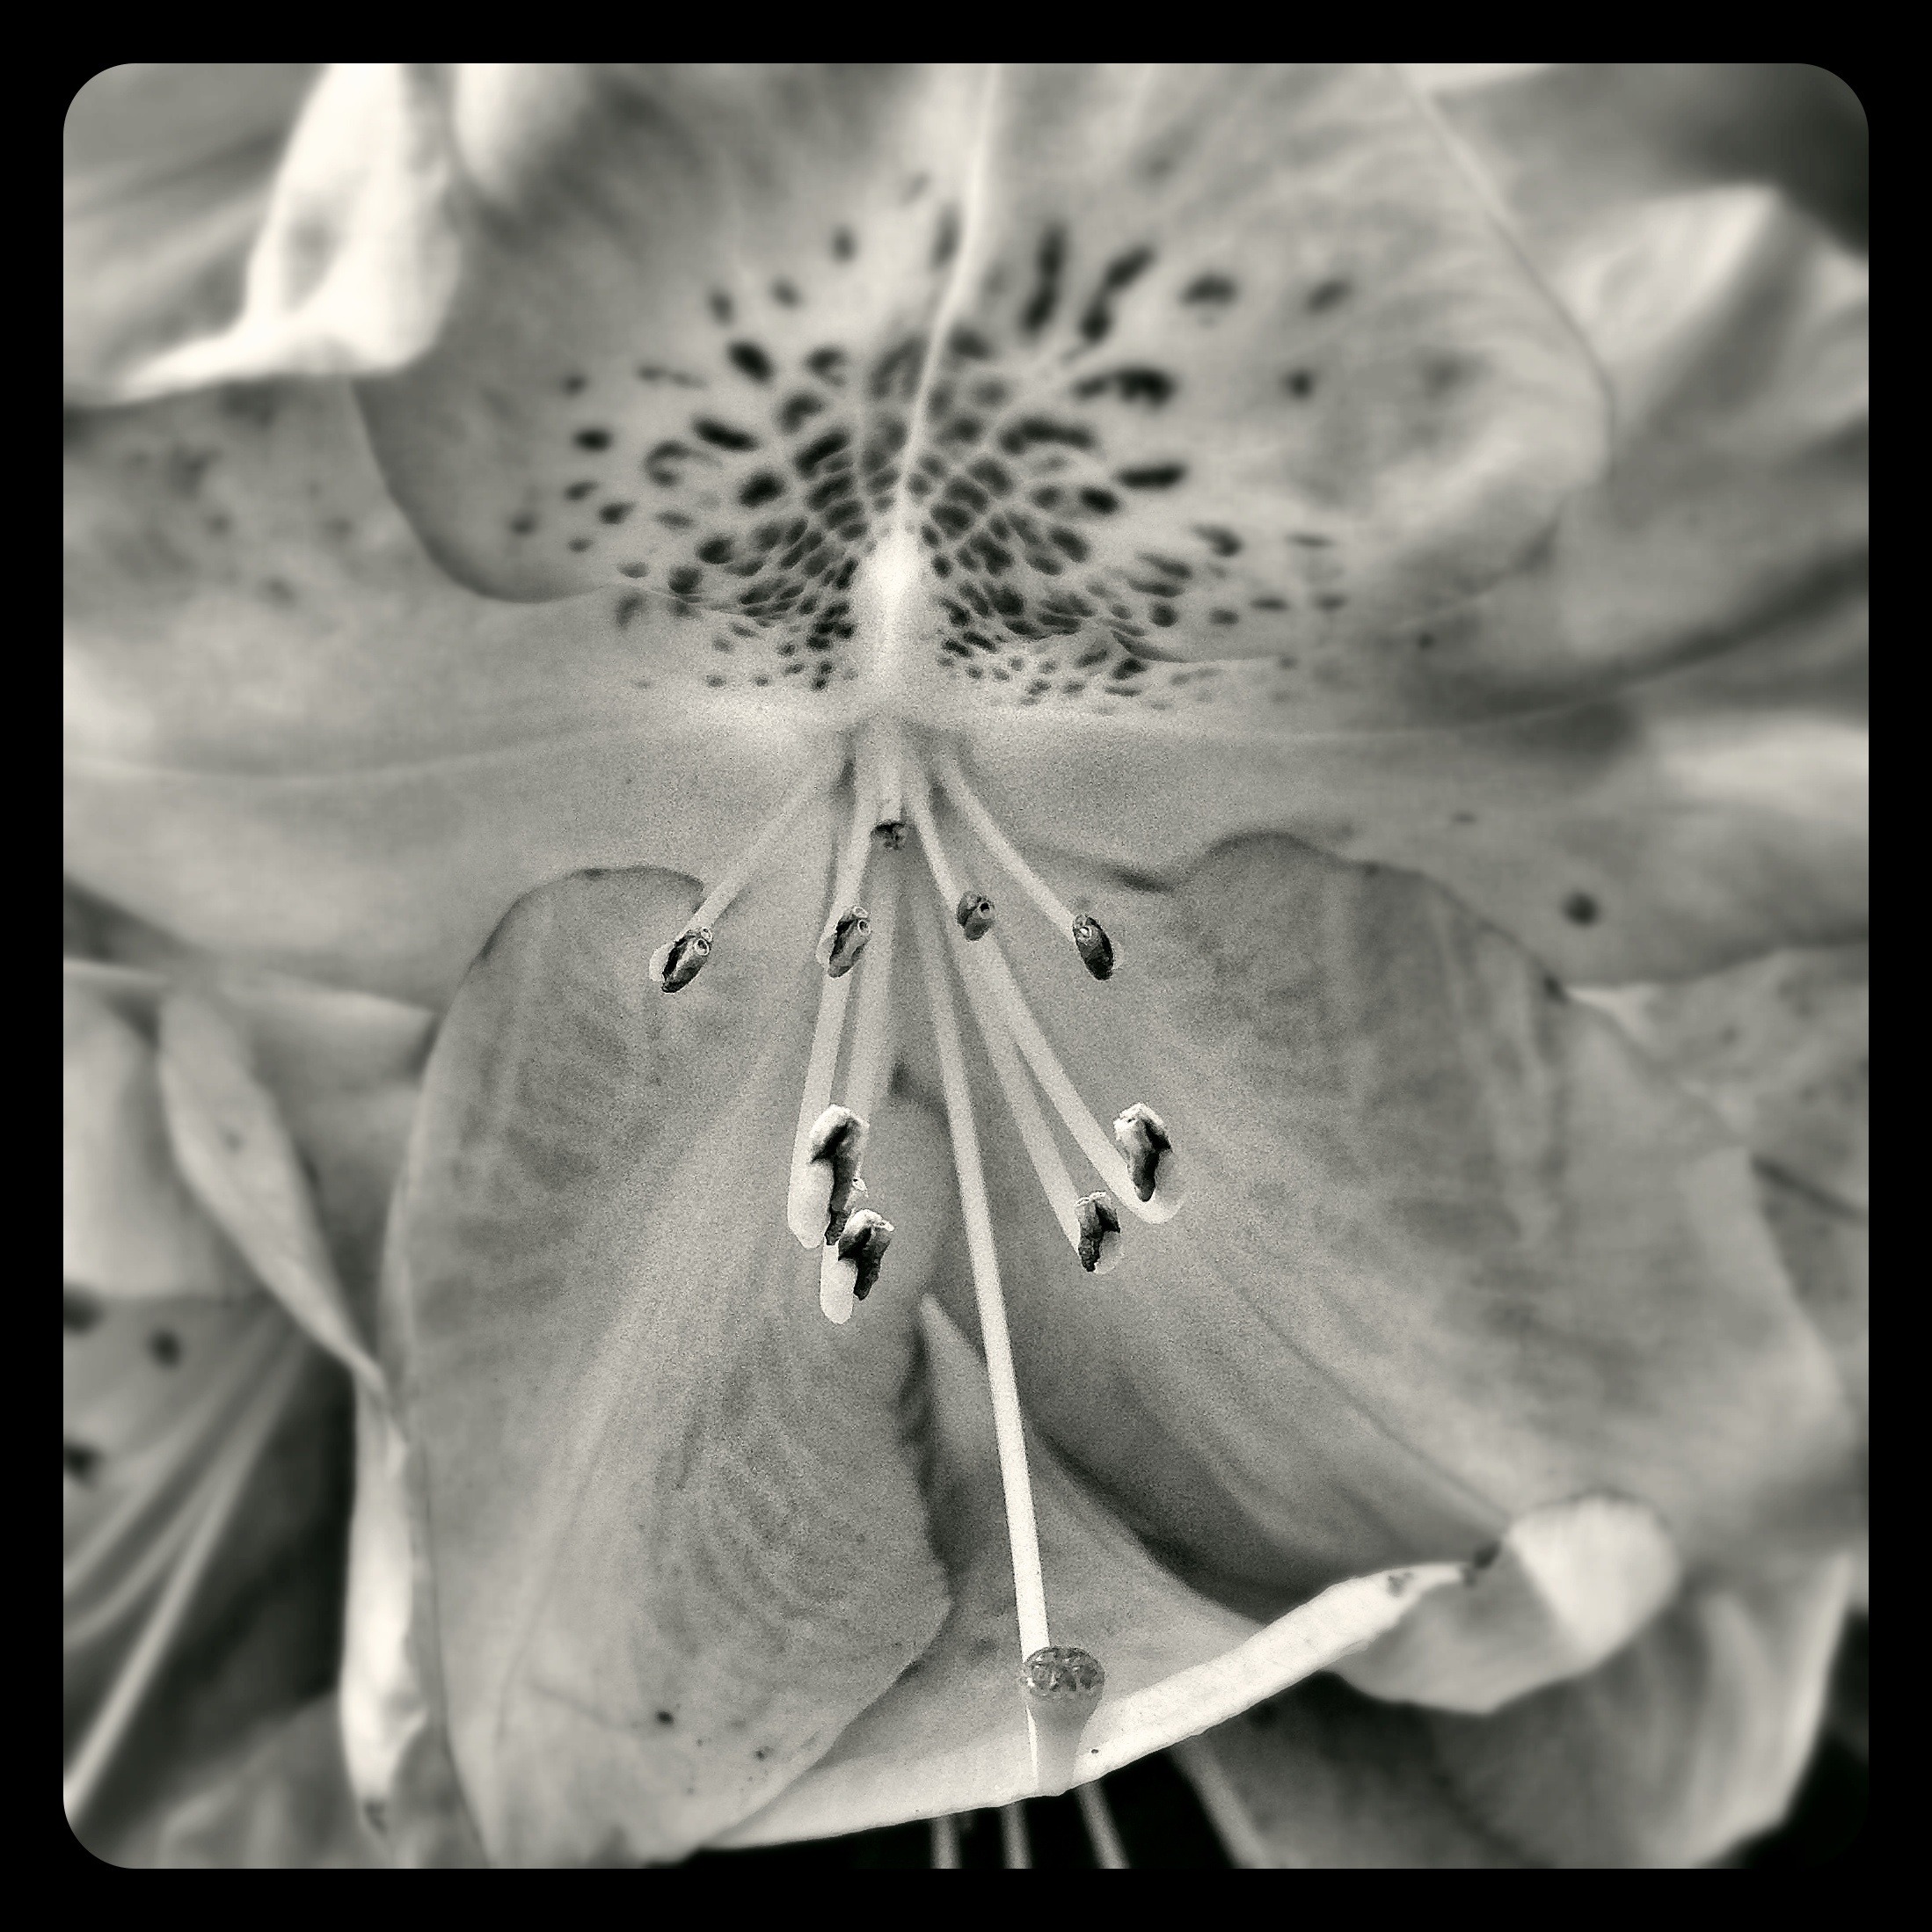
hand, nature, blossom, black and white, plant, white, photography, leaf, flower, petal, bloom, monochrome, chest, close up, human body, eye, symmetry, organ, macro photography, still life photography, monochrome photography